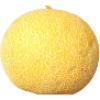
Label: Cantaloupe 1